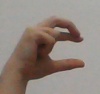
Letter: thal